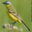
Label: bird